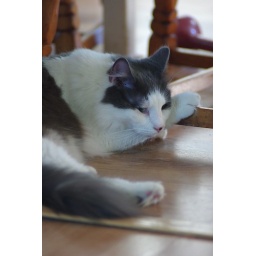
leaning against bottom rung of a kitchen chair